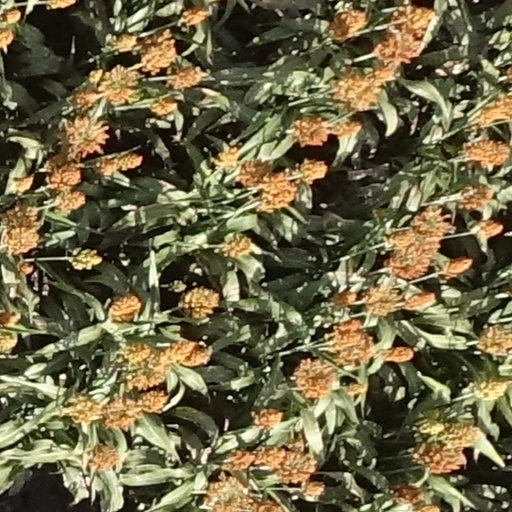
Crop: sorghum